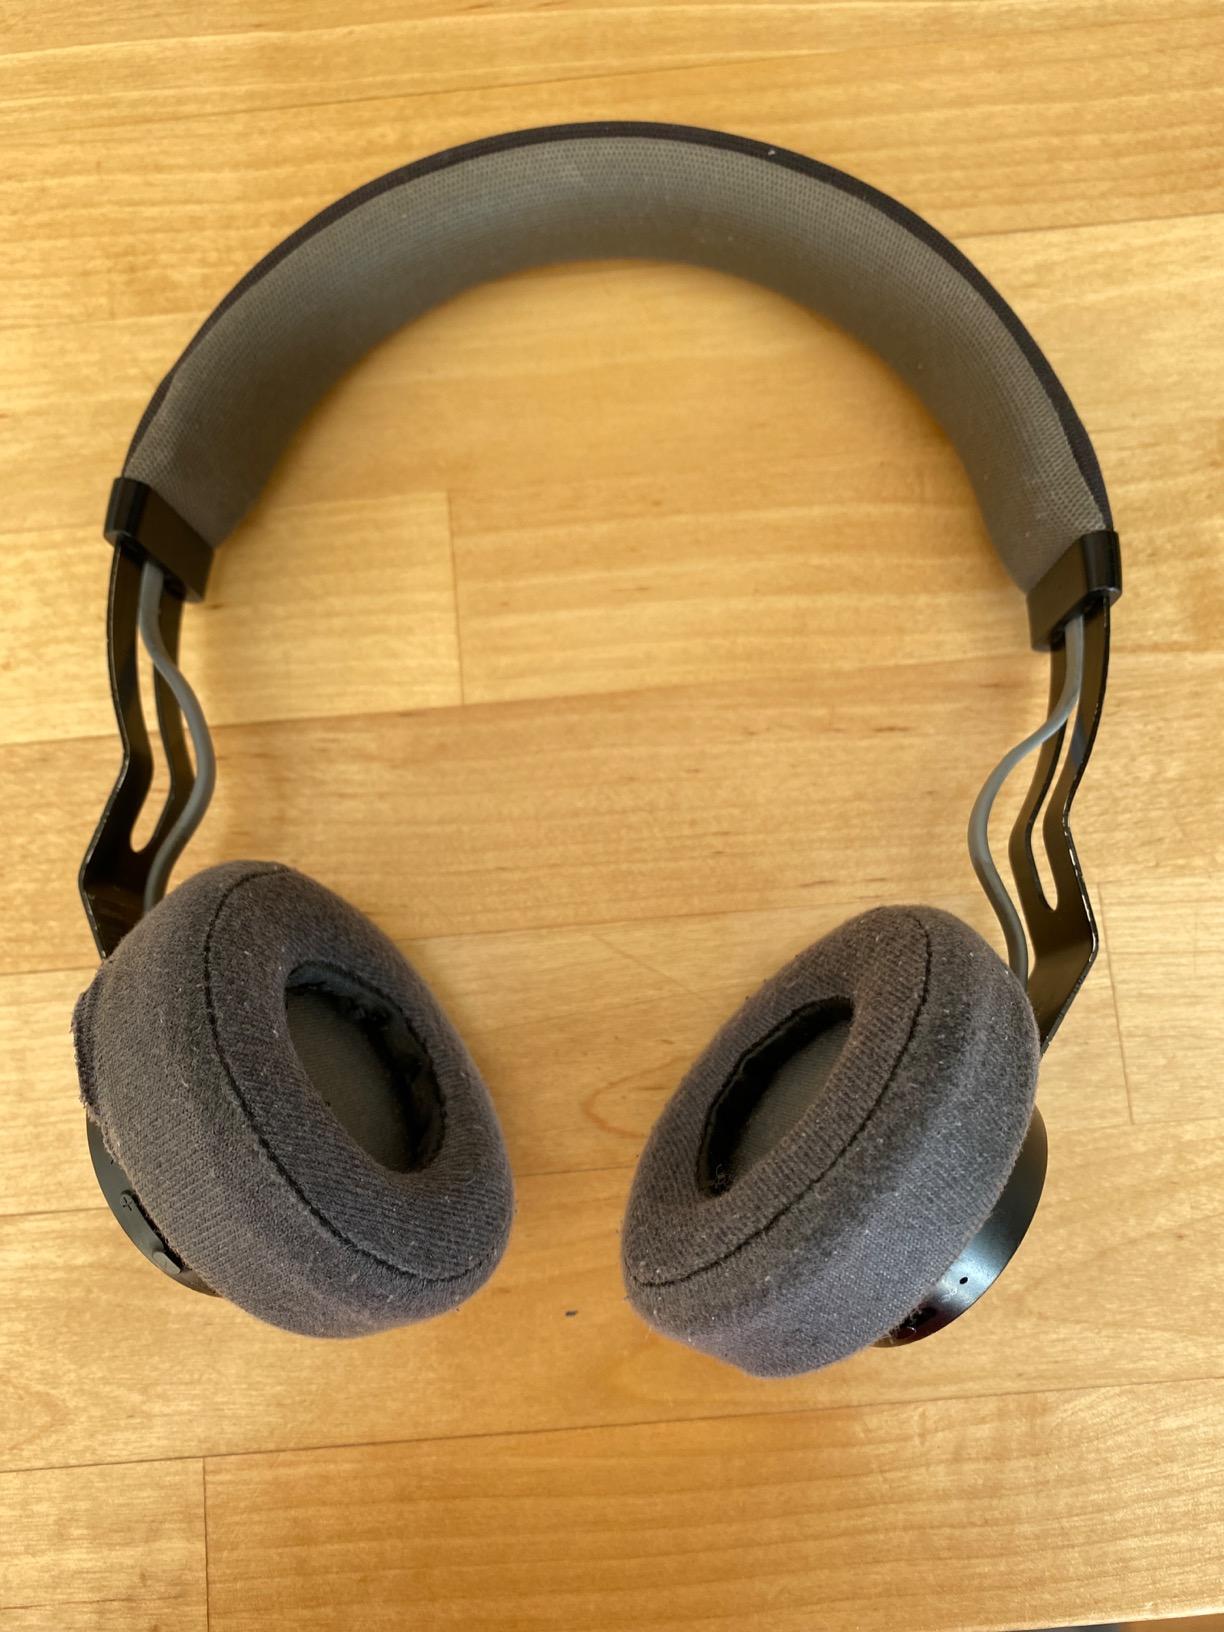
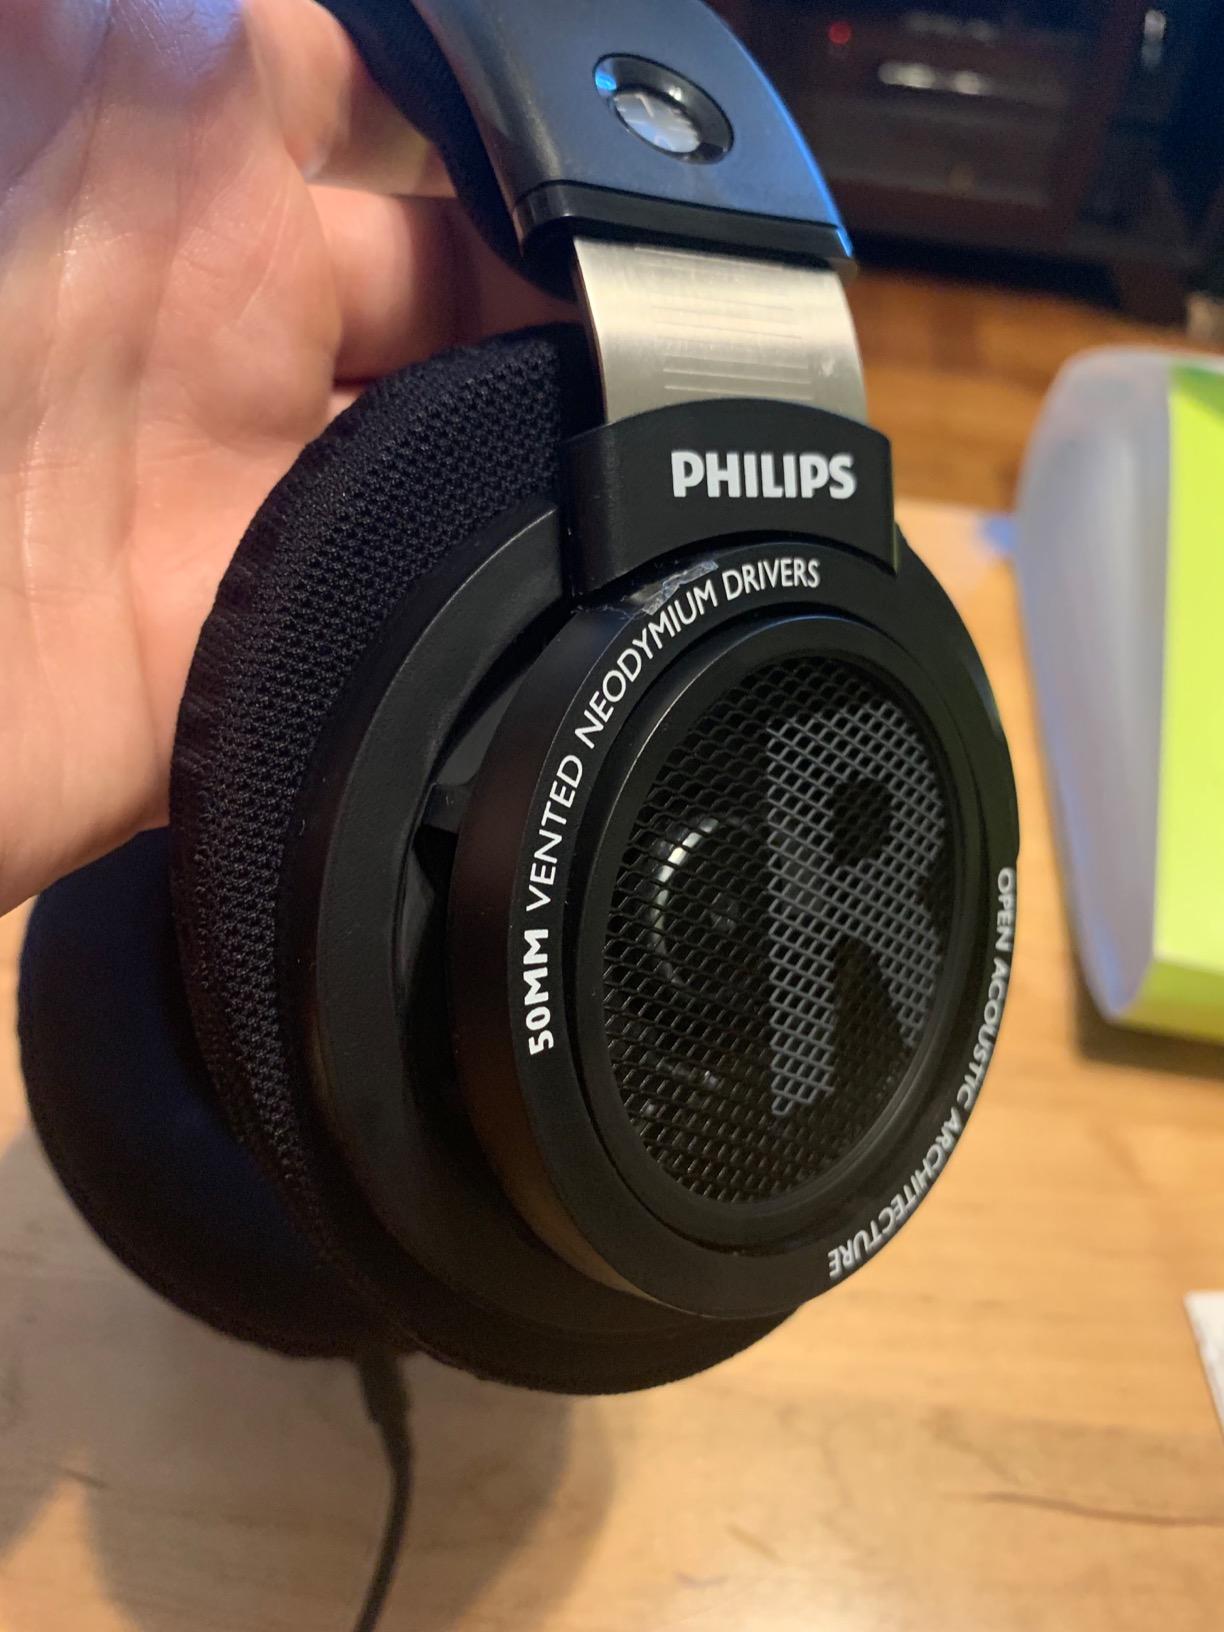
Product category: headphones
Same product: no